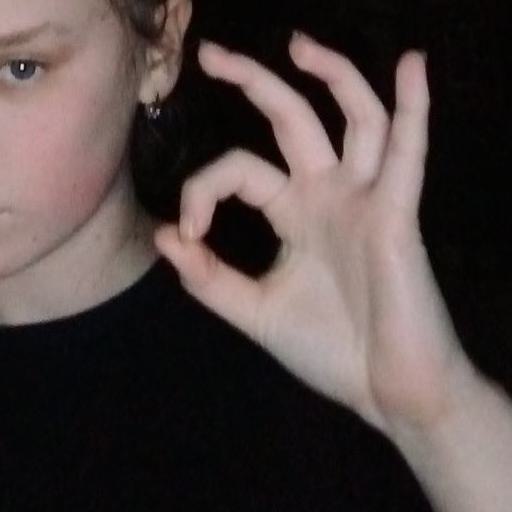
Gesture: ok